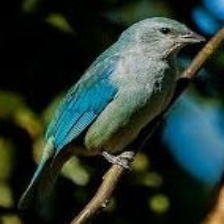
Species: AZURE TANAGER
Scientific name: THRAUPIS CYANOPTERA